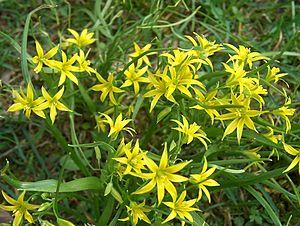
Les gagées sont des petites plantes monocotylédones à bulbe appartenant à la famille des Liliacées. À l'exception d'une ou deux espèces à fleurs blanches, elles ont toutes des fleurs jaunes à six tépales libres, formant le plus souvent une étoile, parfois une cloche. Les diverses espèces sont très proches les unes des autres, se différenciant par l'absence ou la présence de poils, et surtout par le nombre et la forme des feuilles basales et caulinaires.